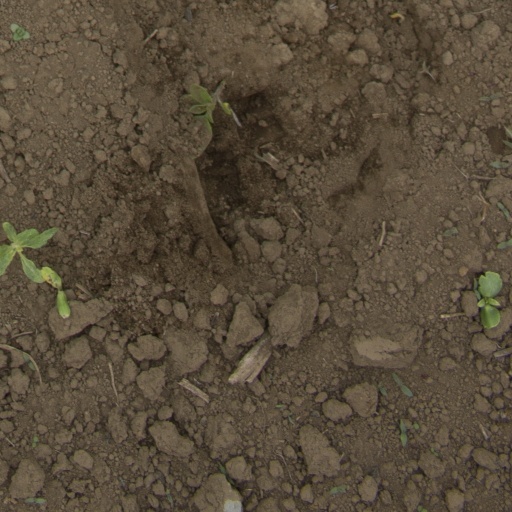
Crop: Jerusalem artichoke